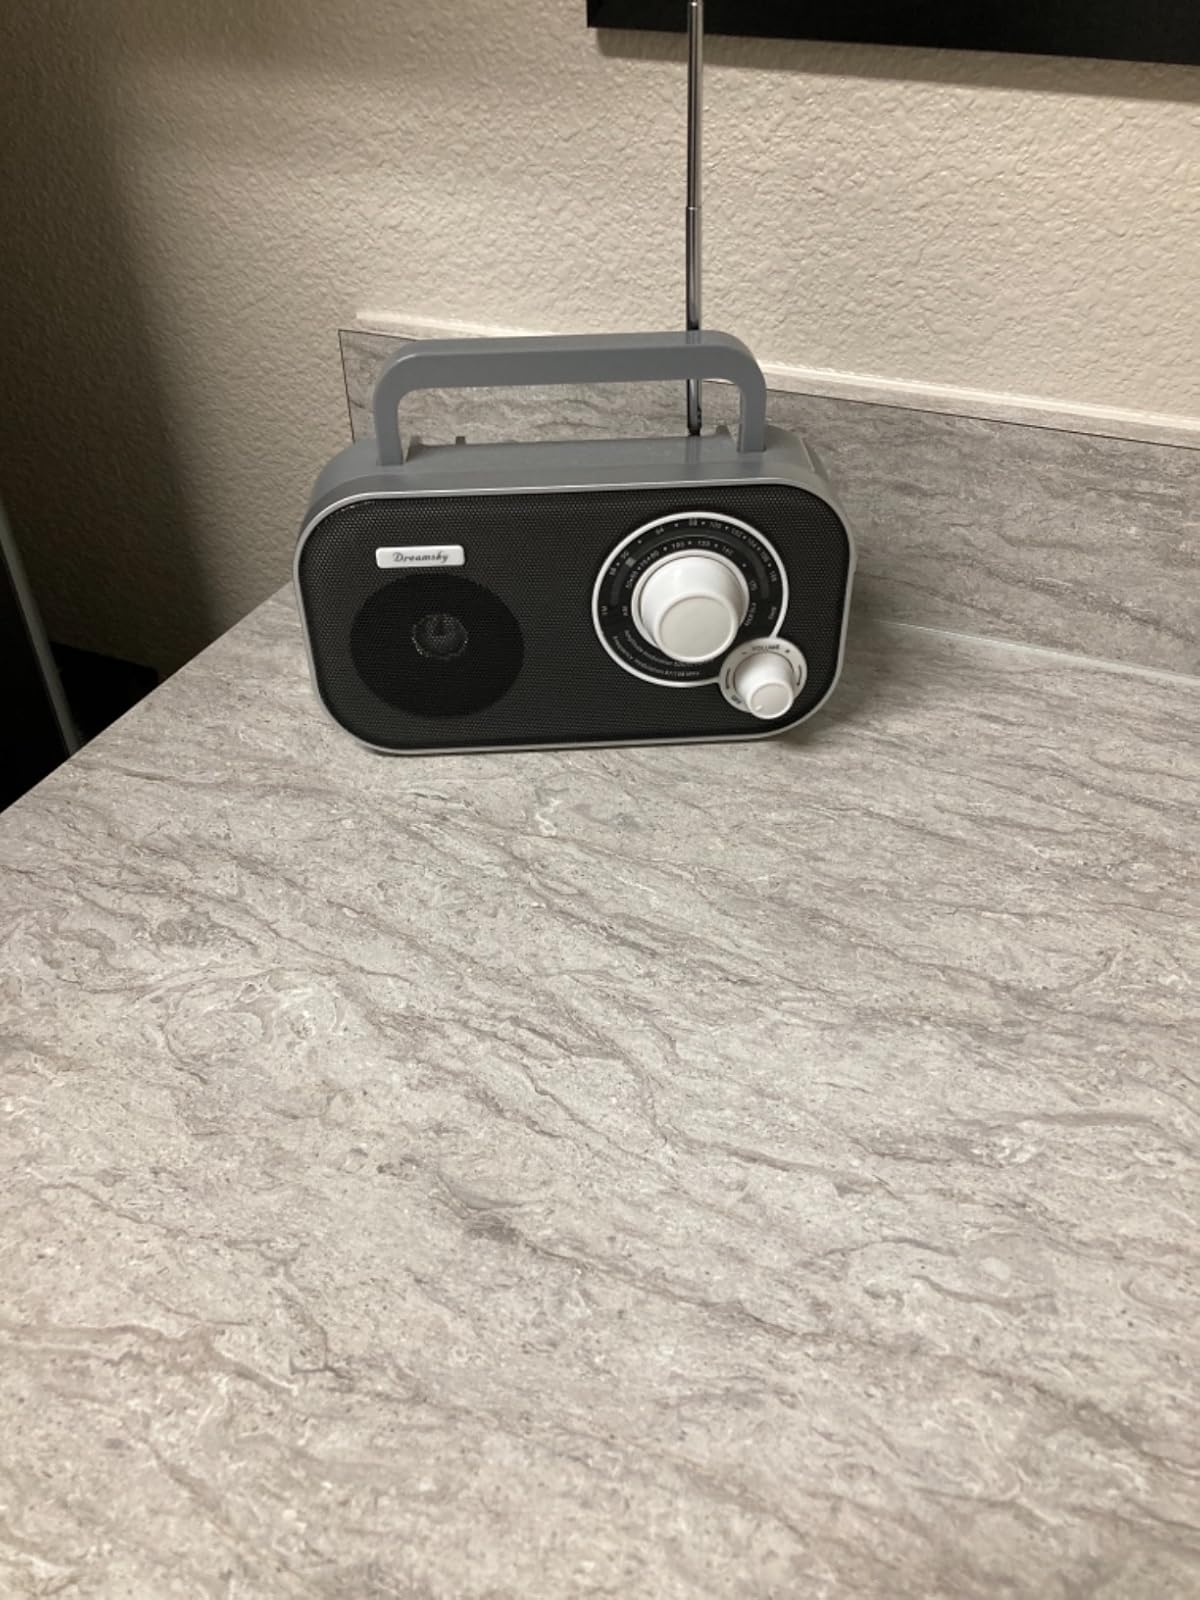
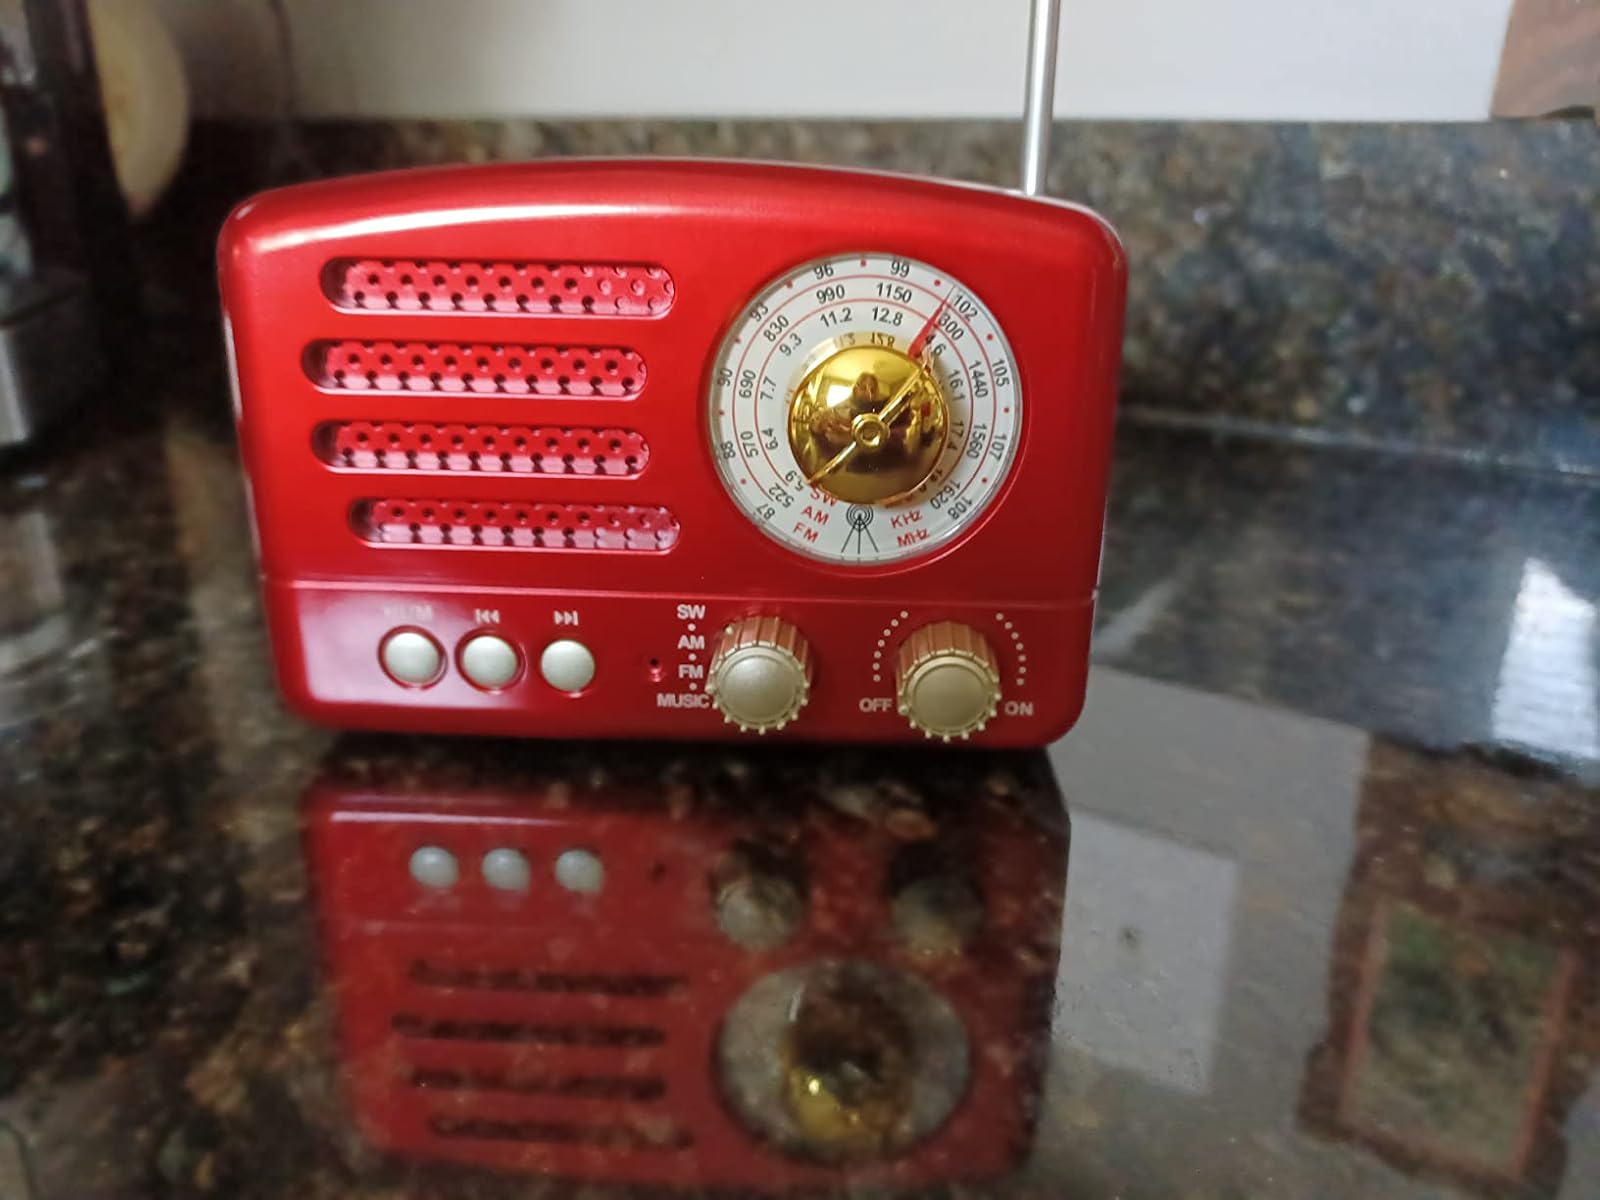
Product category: radio
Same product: no